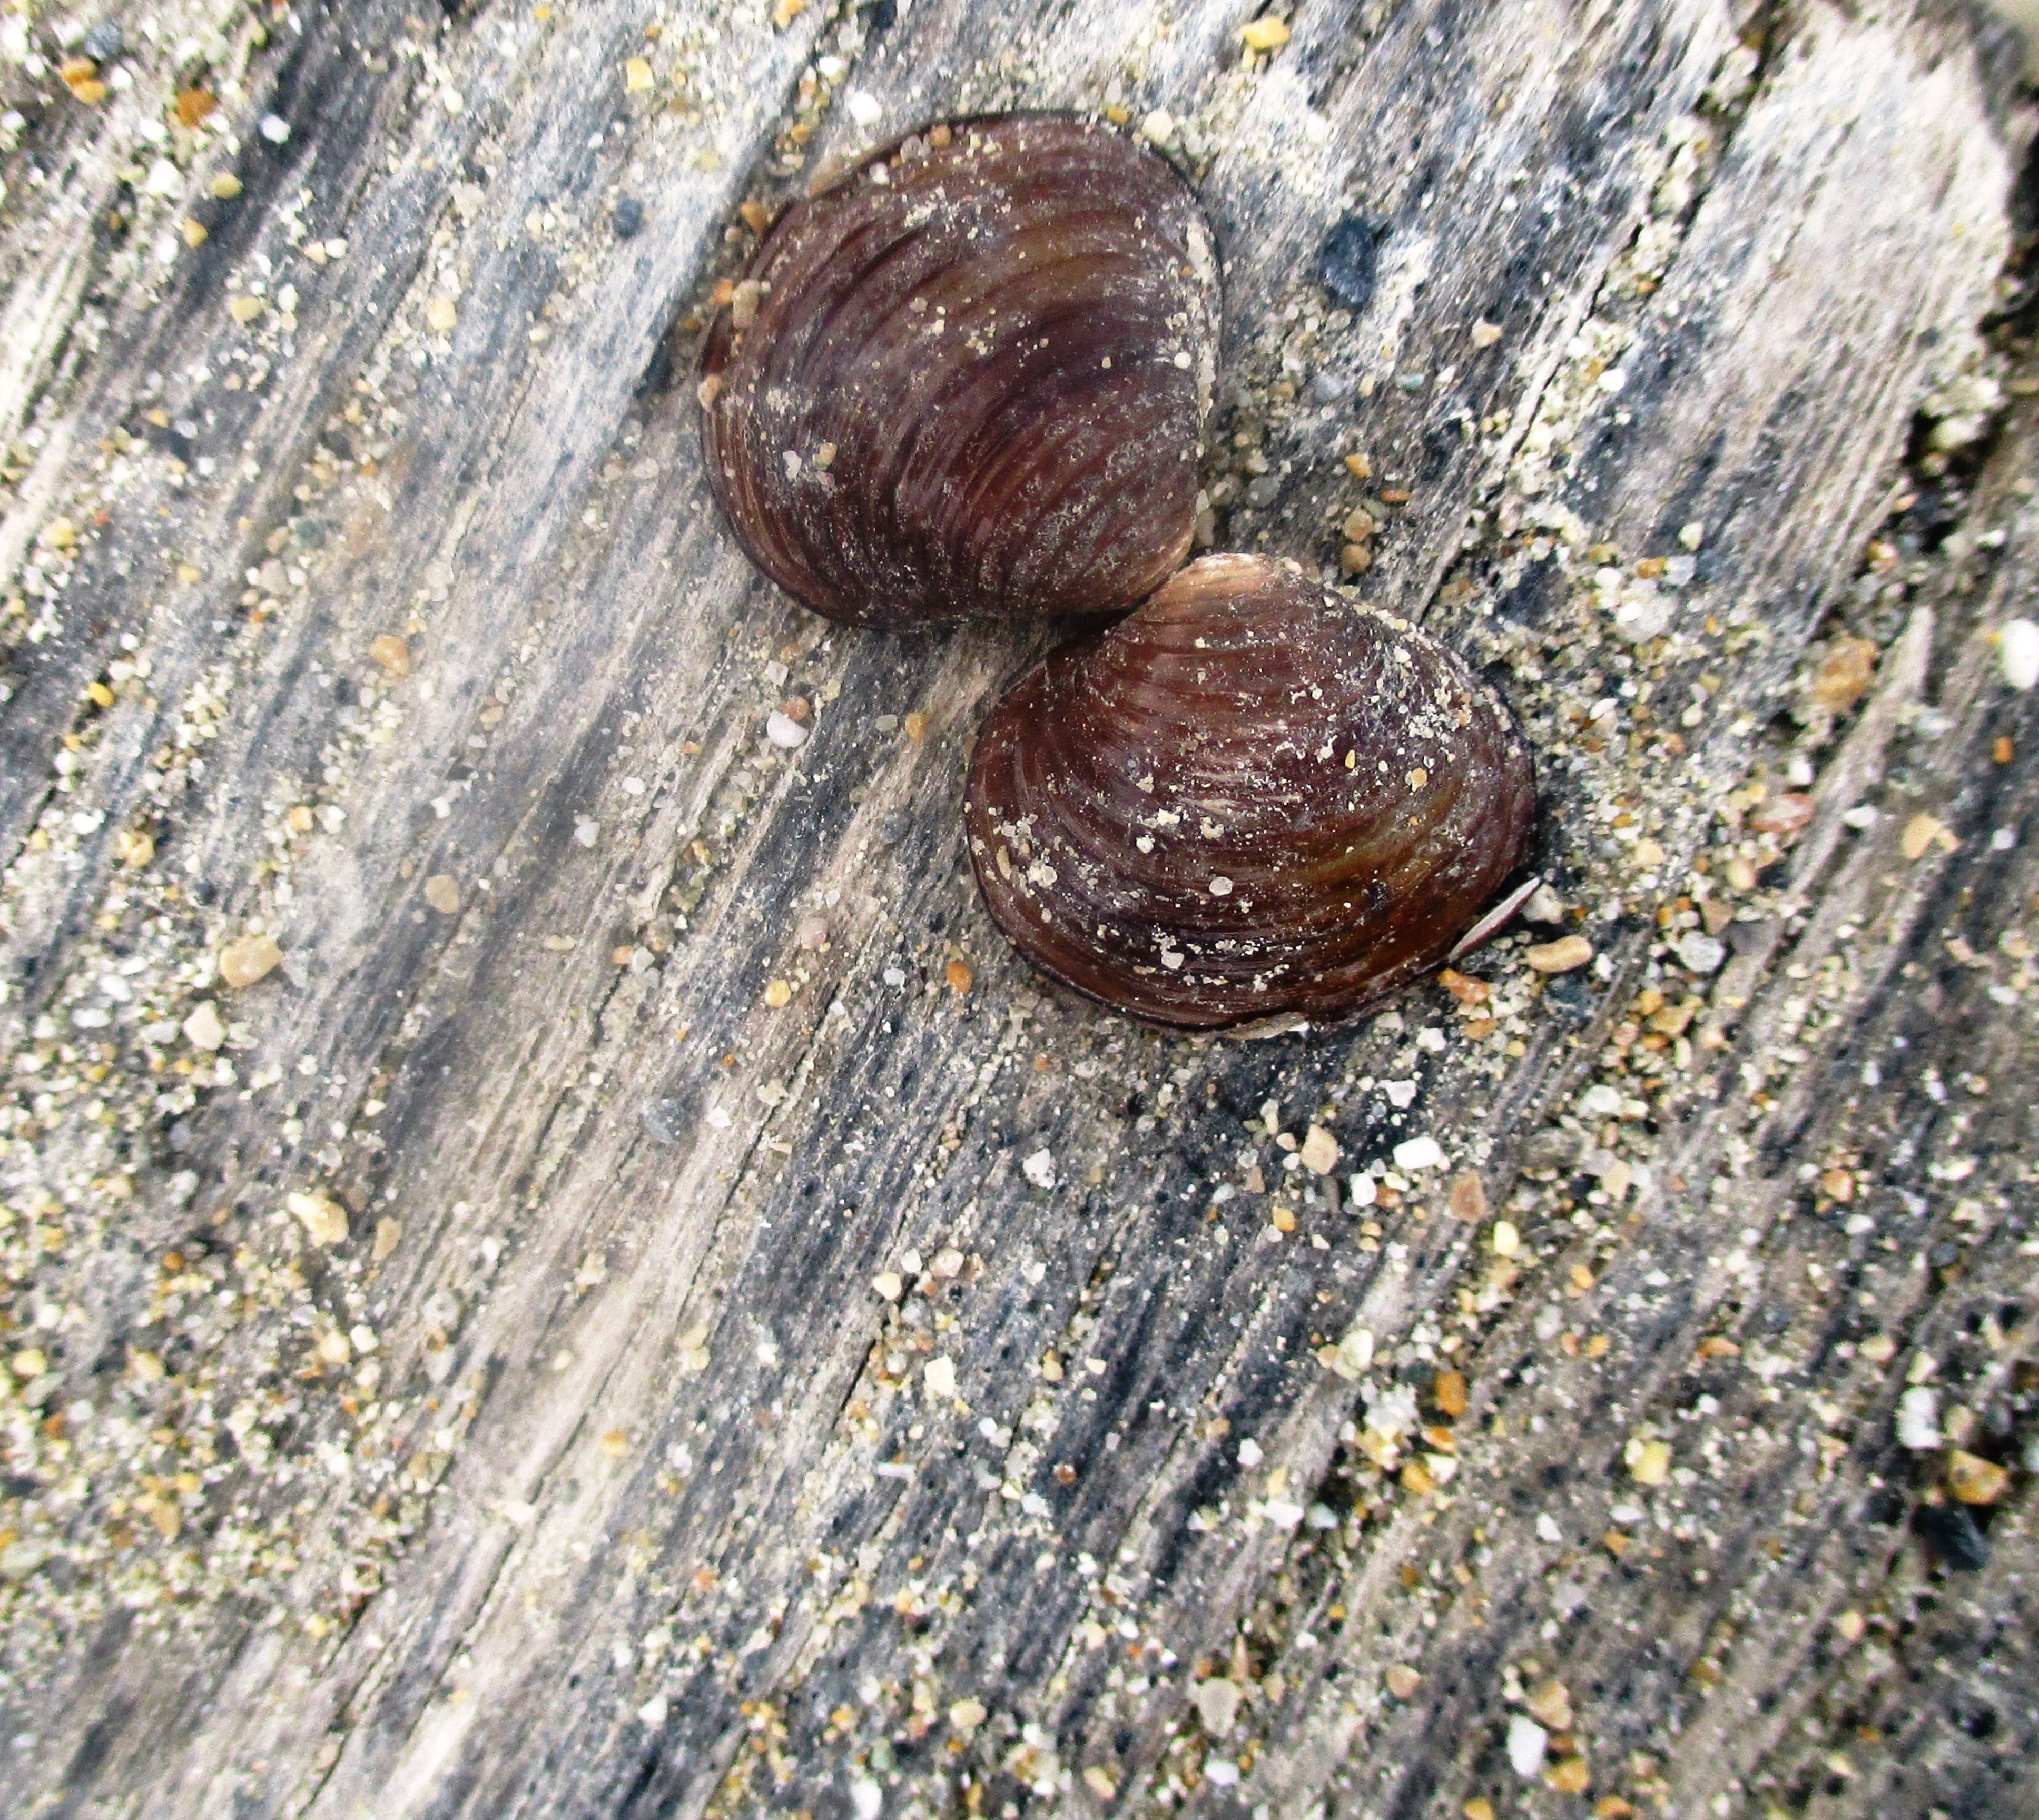
beach, lake, shellfish, fauna, invertebrate, close up, snail, mussels, meeresbewohner, macro photography, sea snail, water creature, snails and slugs